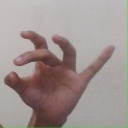
अक्षर: ओ